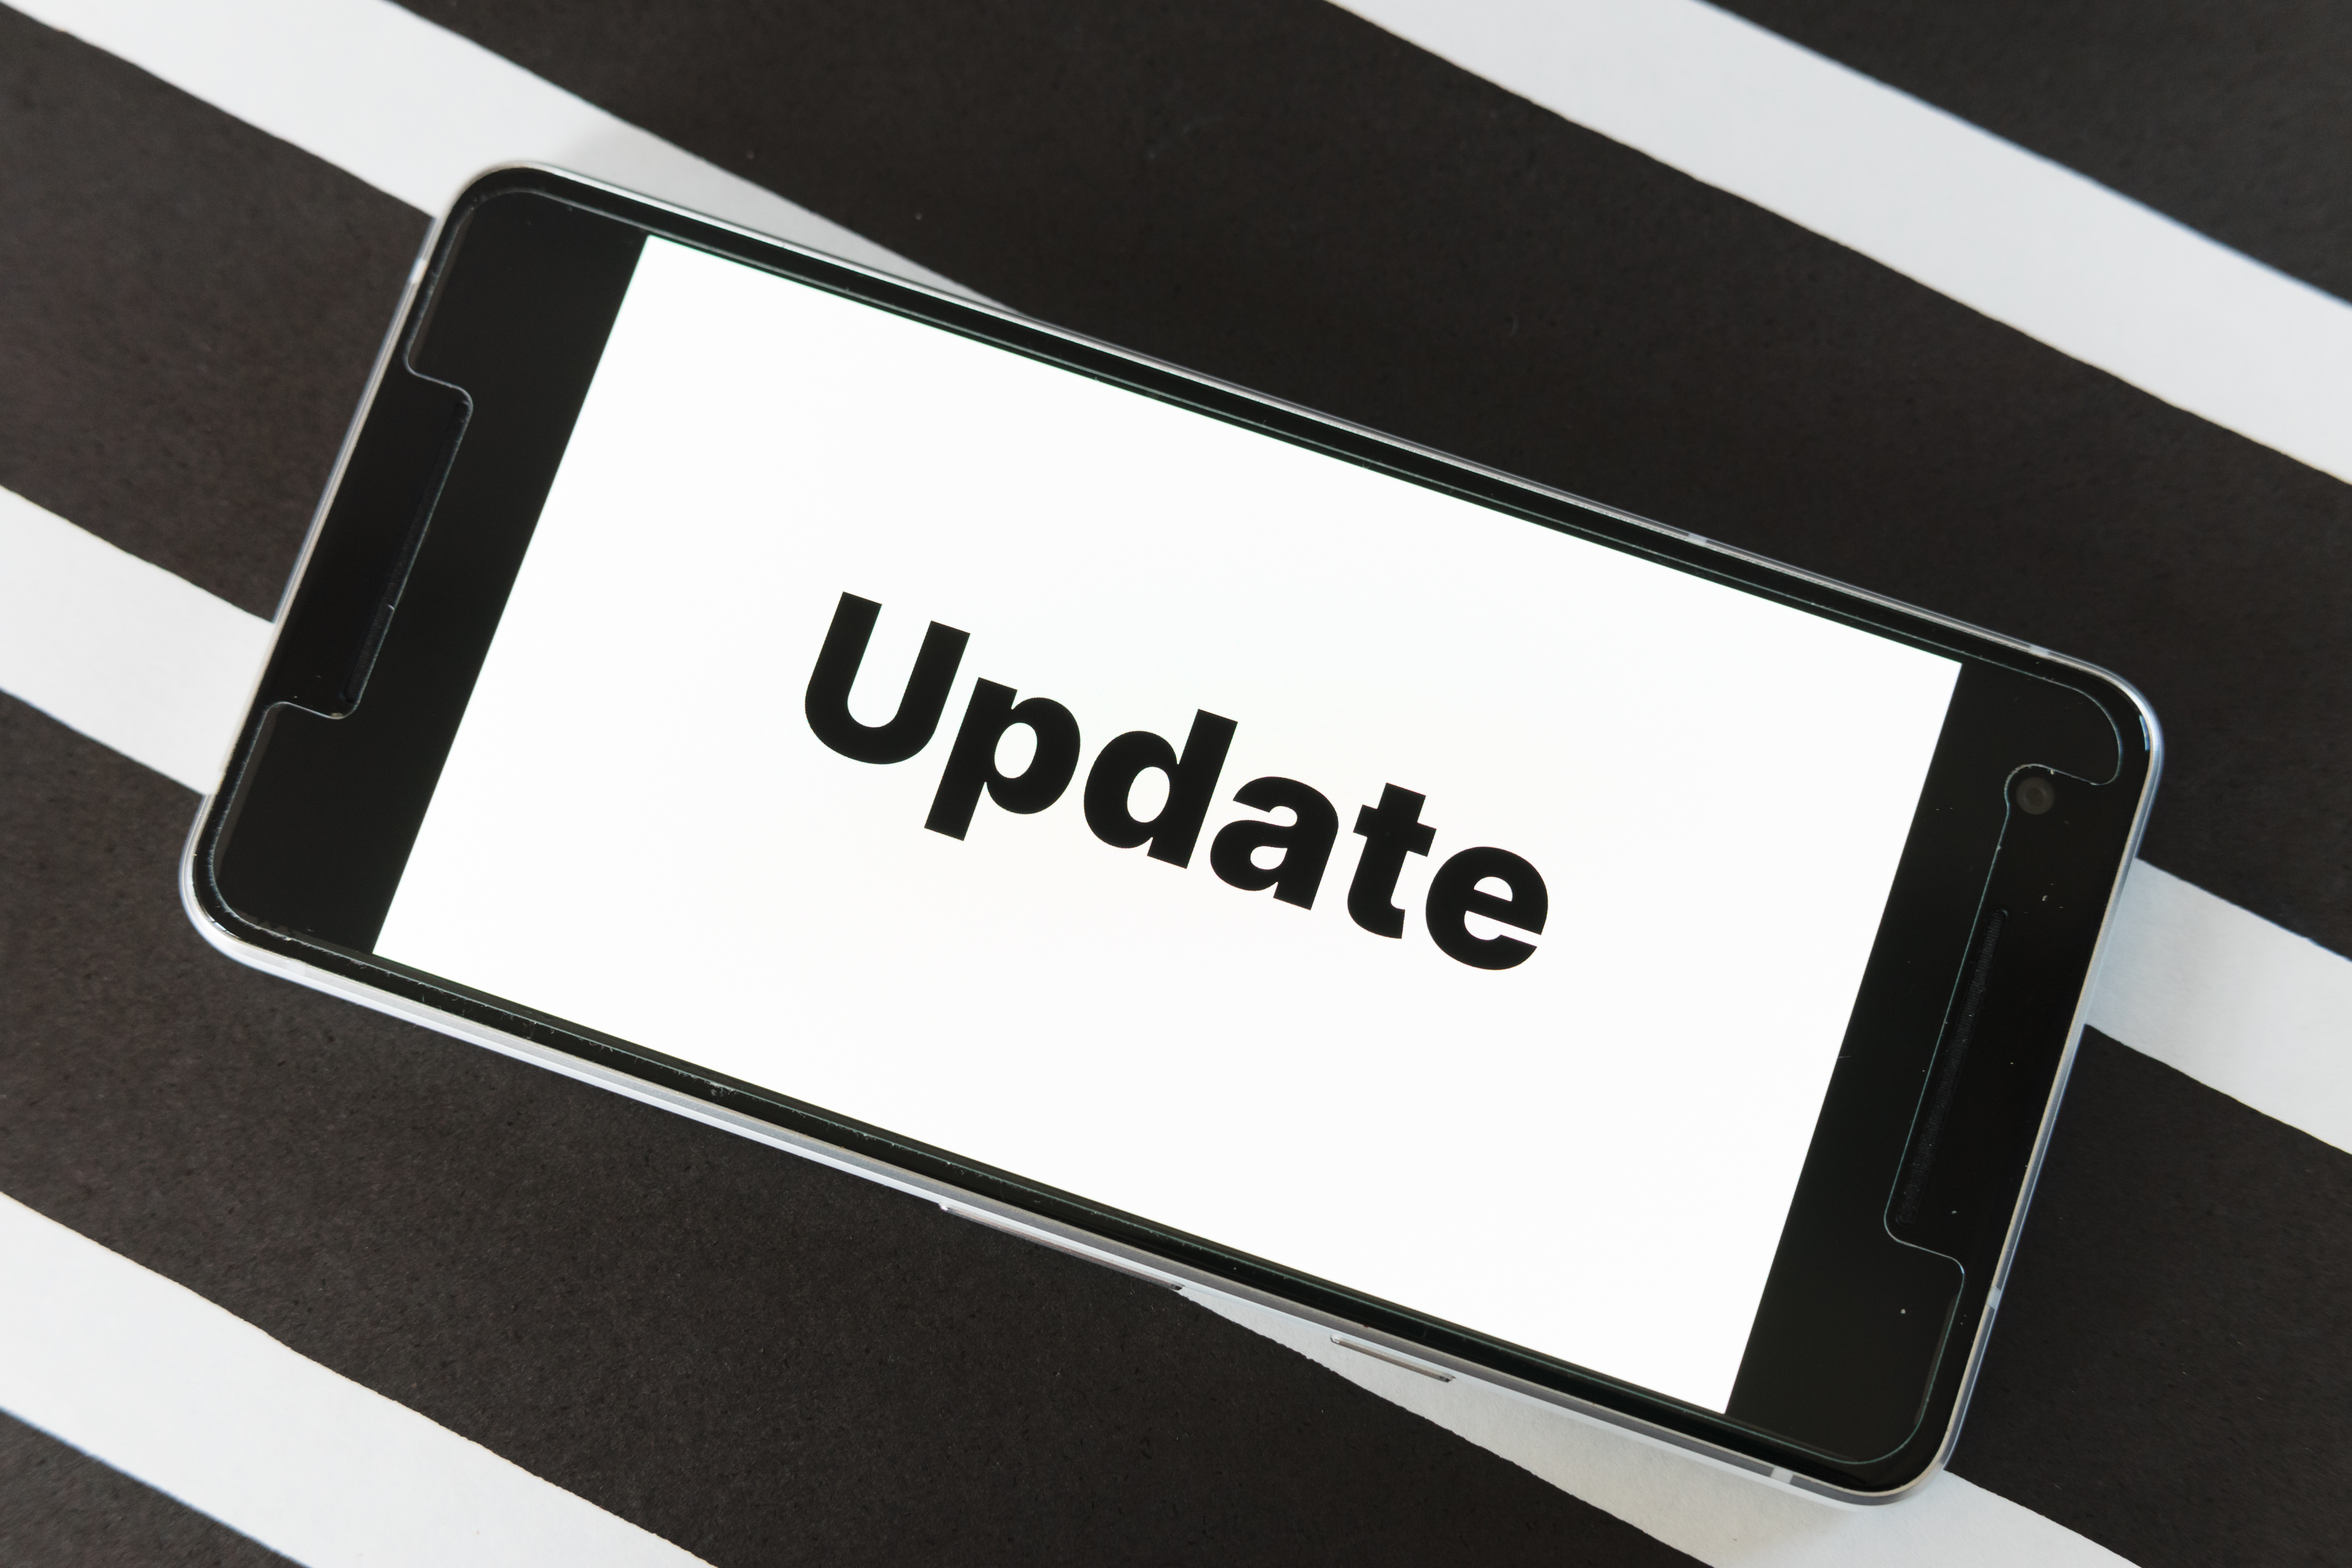
mockup, screen, smartphone, website, blog, word, update, software, tool, news, information, text, font, gadget, technology, automotive design, logo, brand, electronic device, photography, vehicle